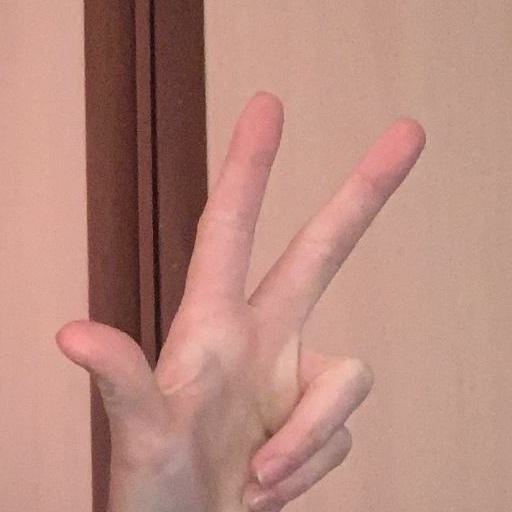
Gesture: three2